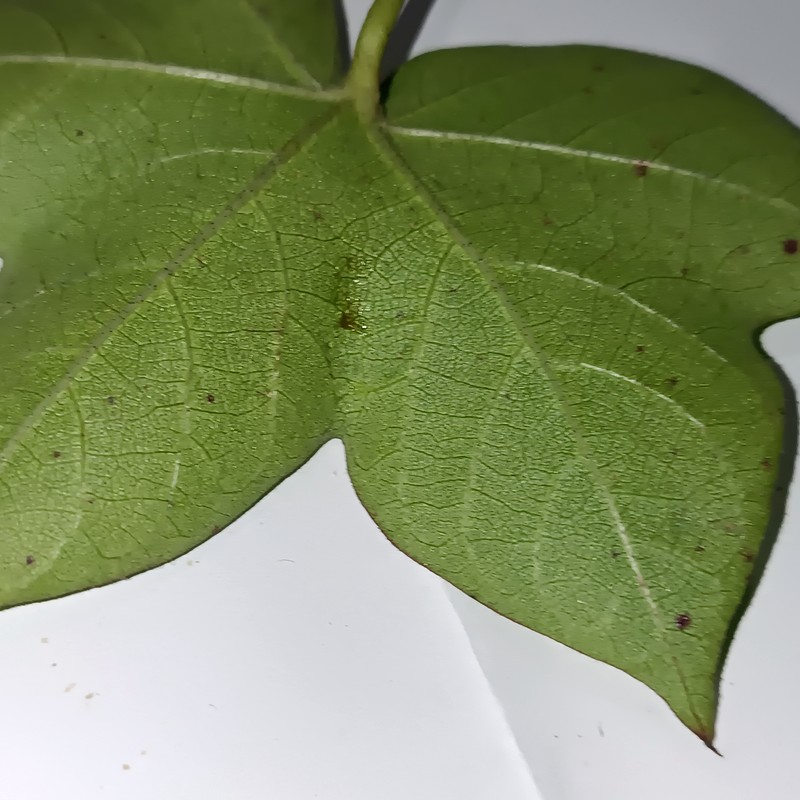
Label: Bacterial Blight